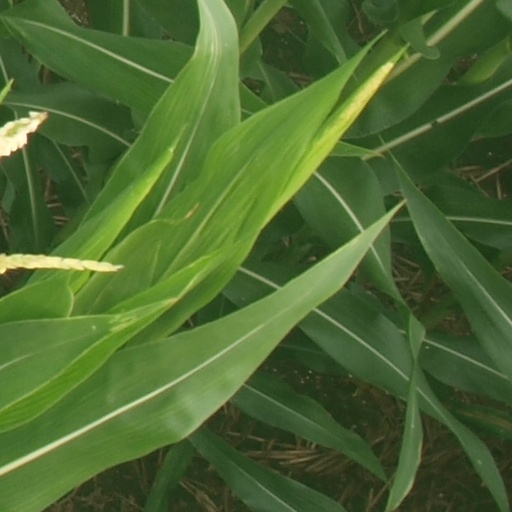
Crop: maize; corn